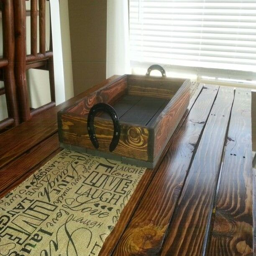
made this serving tray from pallet wood and some horseshoes .